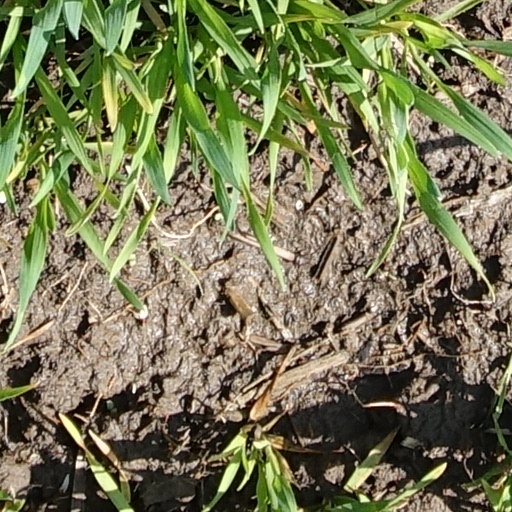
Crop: wheat